2021 Israel–Palestine crisis

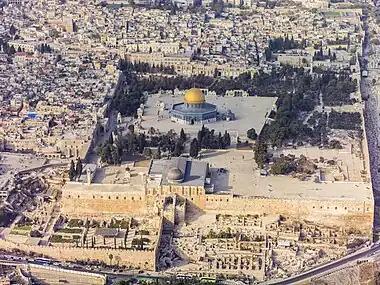
Aerial photograph of Masjid Al Aqsa, the site of some of the clashes

On 7 May, large numbers of police were deployed on the Temple Mount as around 70,000 worshippers attended the final Friday prayers of Ramadan at al-Aqsa.The Israeli police said that some protestors had thrown stones and fireworks at them; however, it was unclear what sparked the violence. Police officers fired stun grenades into the mosque compound and into a field clinic. A mosque spokesman stated the clashes broke out after Israeli police attempted to evacuate the compound, where many Palestinians sleep over in Ramadan, adding that the evacuation was intended to allow access to Israelis. More than 300 Palestinians were wounded as Israeli police stormed the mosque compound. Palestinians threw rocks, firecrackers, and heavy objects, while Israeli police fired stun grenades, tear gas, and rubber bullets at worshippers. The storming came ahead of a Jerusalem Day flag march by Jewish nationalists through the Old City. More than 600 Palestinians were injured, more than 400 of whom were hospitalised. Militants in Gaza fired rockets into Israel the following night.